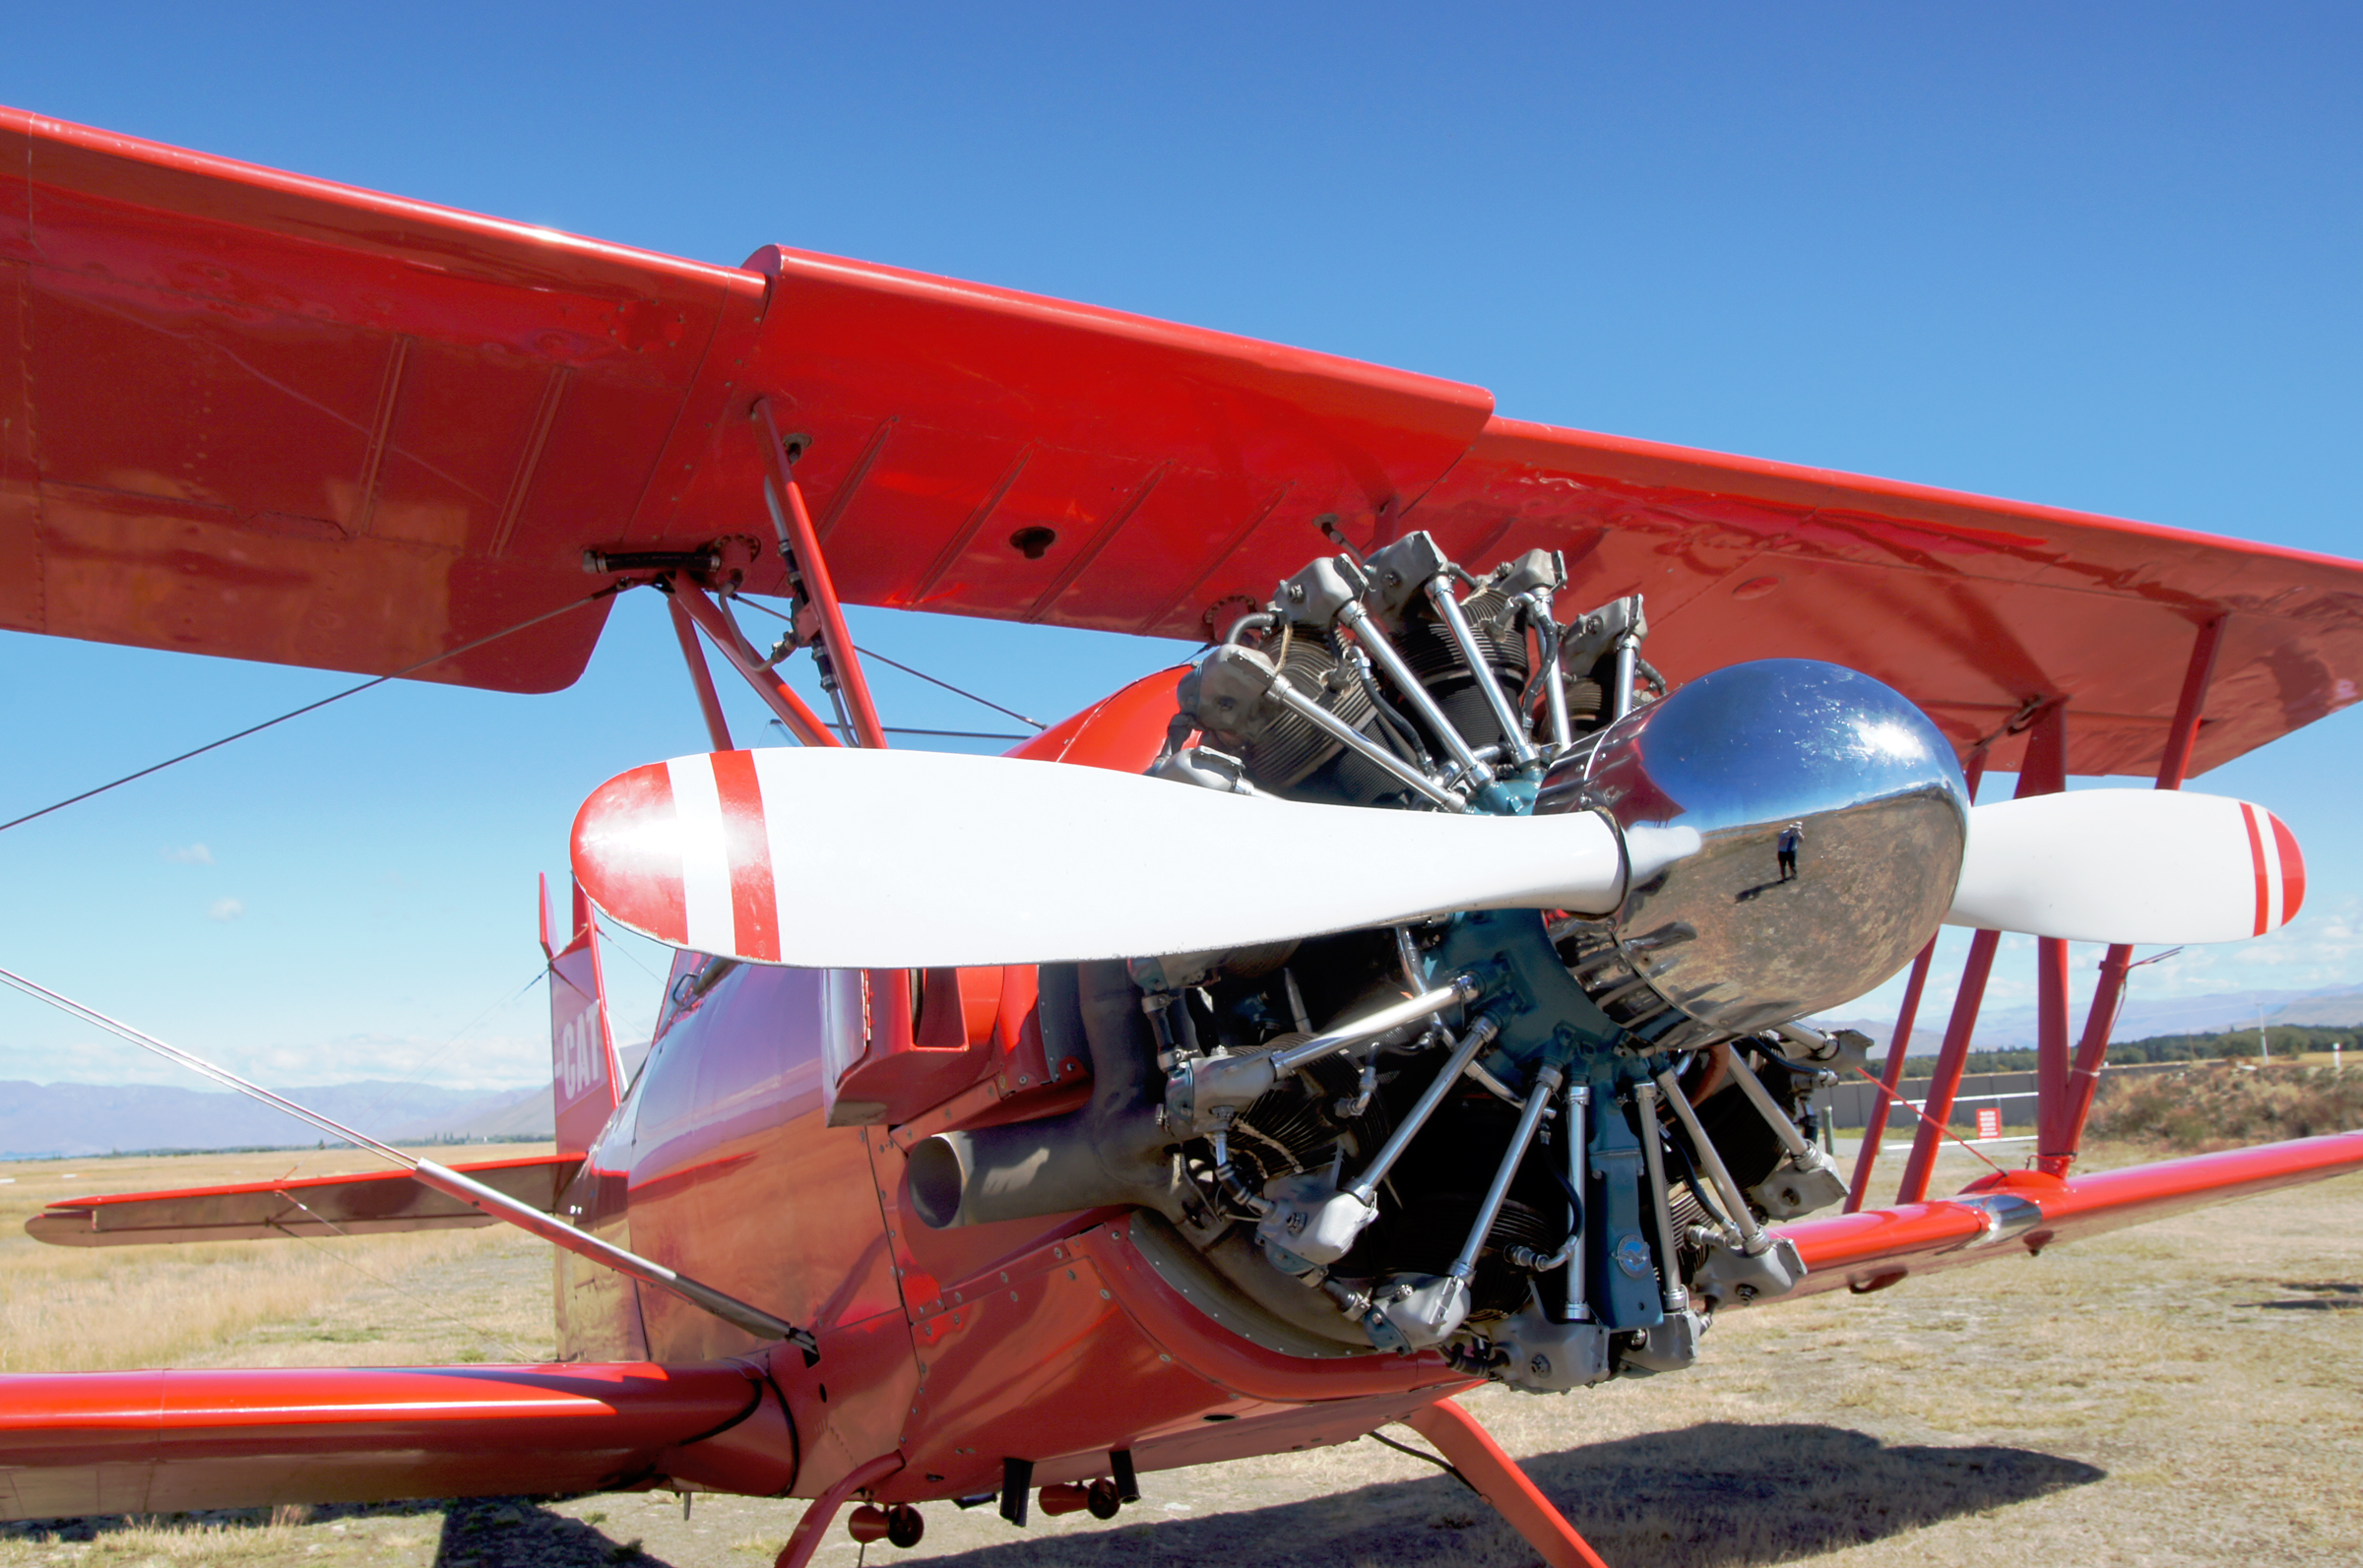
wing, airplane, aircraft, red, vehicle, airline, aviation, flight, newzealand, propeller, twizel, biplane, grumman, redbiplane, radialengine, redcatscenicflights, pukakiairport, mountcookarea, mackenziecounrty, air show, light aircraft, monoplane, atmosphere of earth, aircraft engine, ultralight aviation, antonov an 2